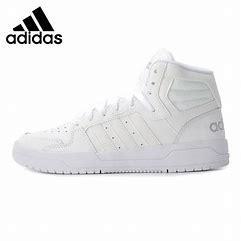
Brand: adidas
Model: NEO Entrap Mid Skate